137th Airlift Squadron

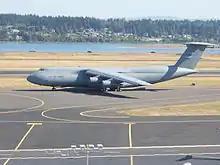
Squadron C-5A Galaxy at Portland International Airport

In 1958, the squadron became the 137th Tactical Fighter Squadron and changed from its ADC mission to being gained by Tactical Air Command (TAC) . The new assignment involved a change in the group's training mission to include high-altitude interception, air-to-ground rocketry, ground strafing and tactical bombing. It also won the Governor's Air Trophy as the best tactical unit in the state.